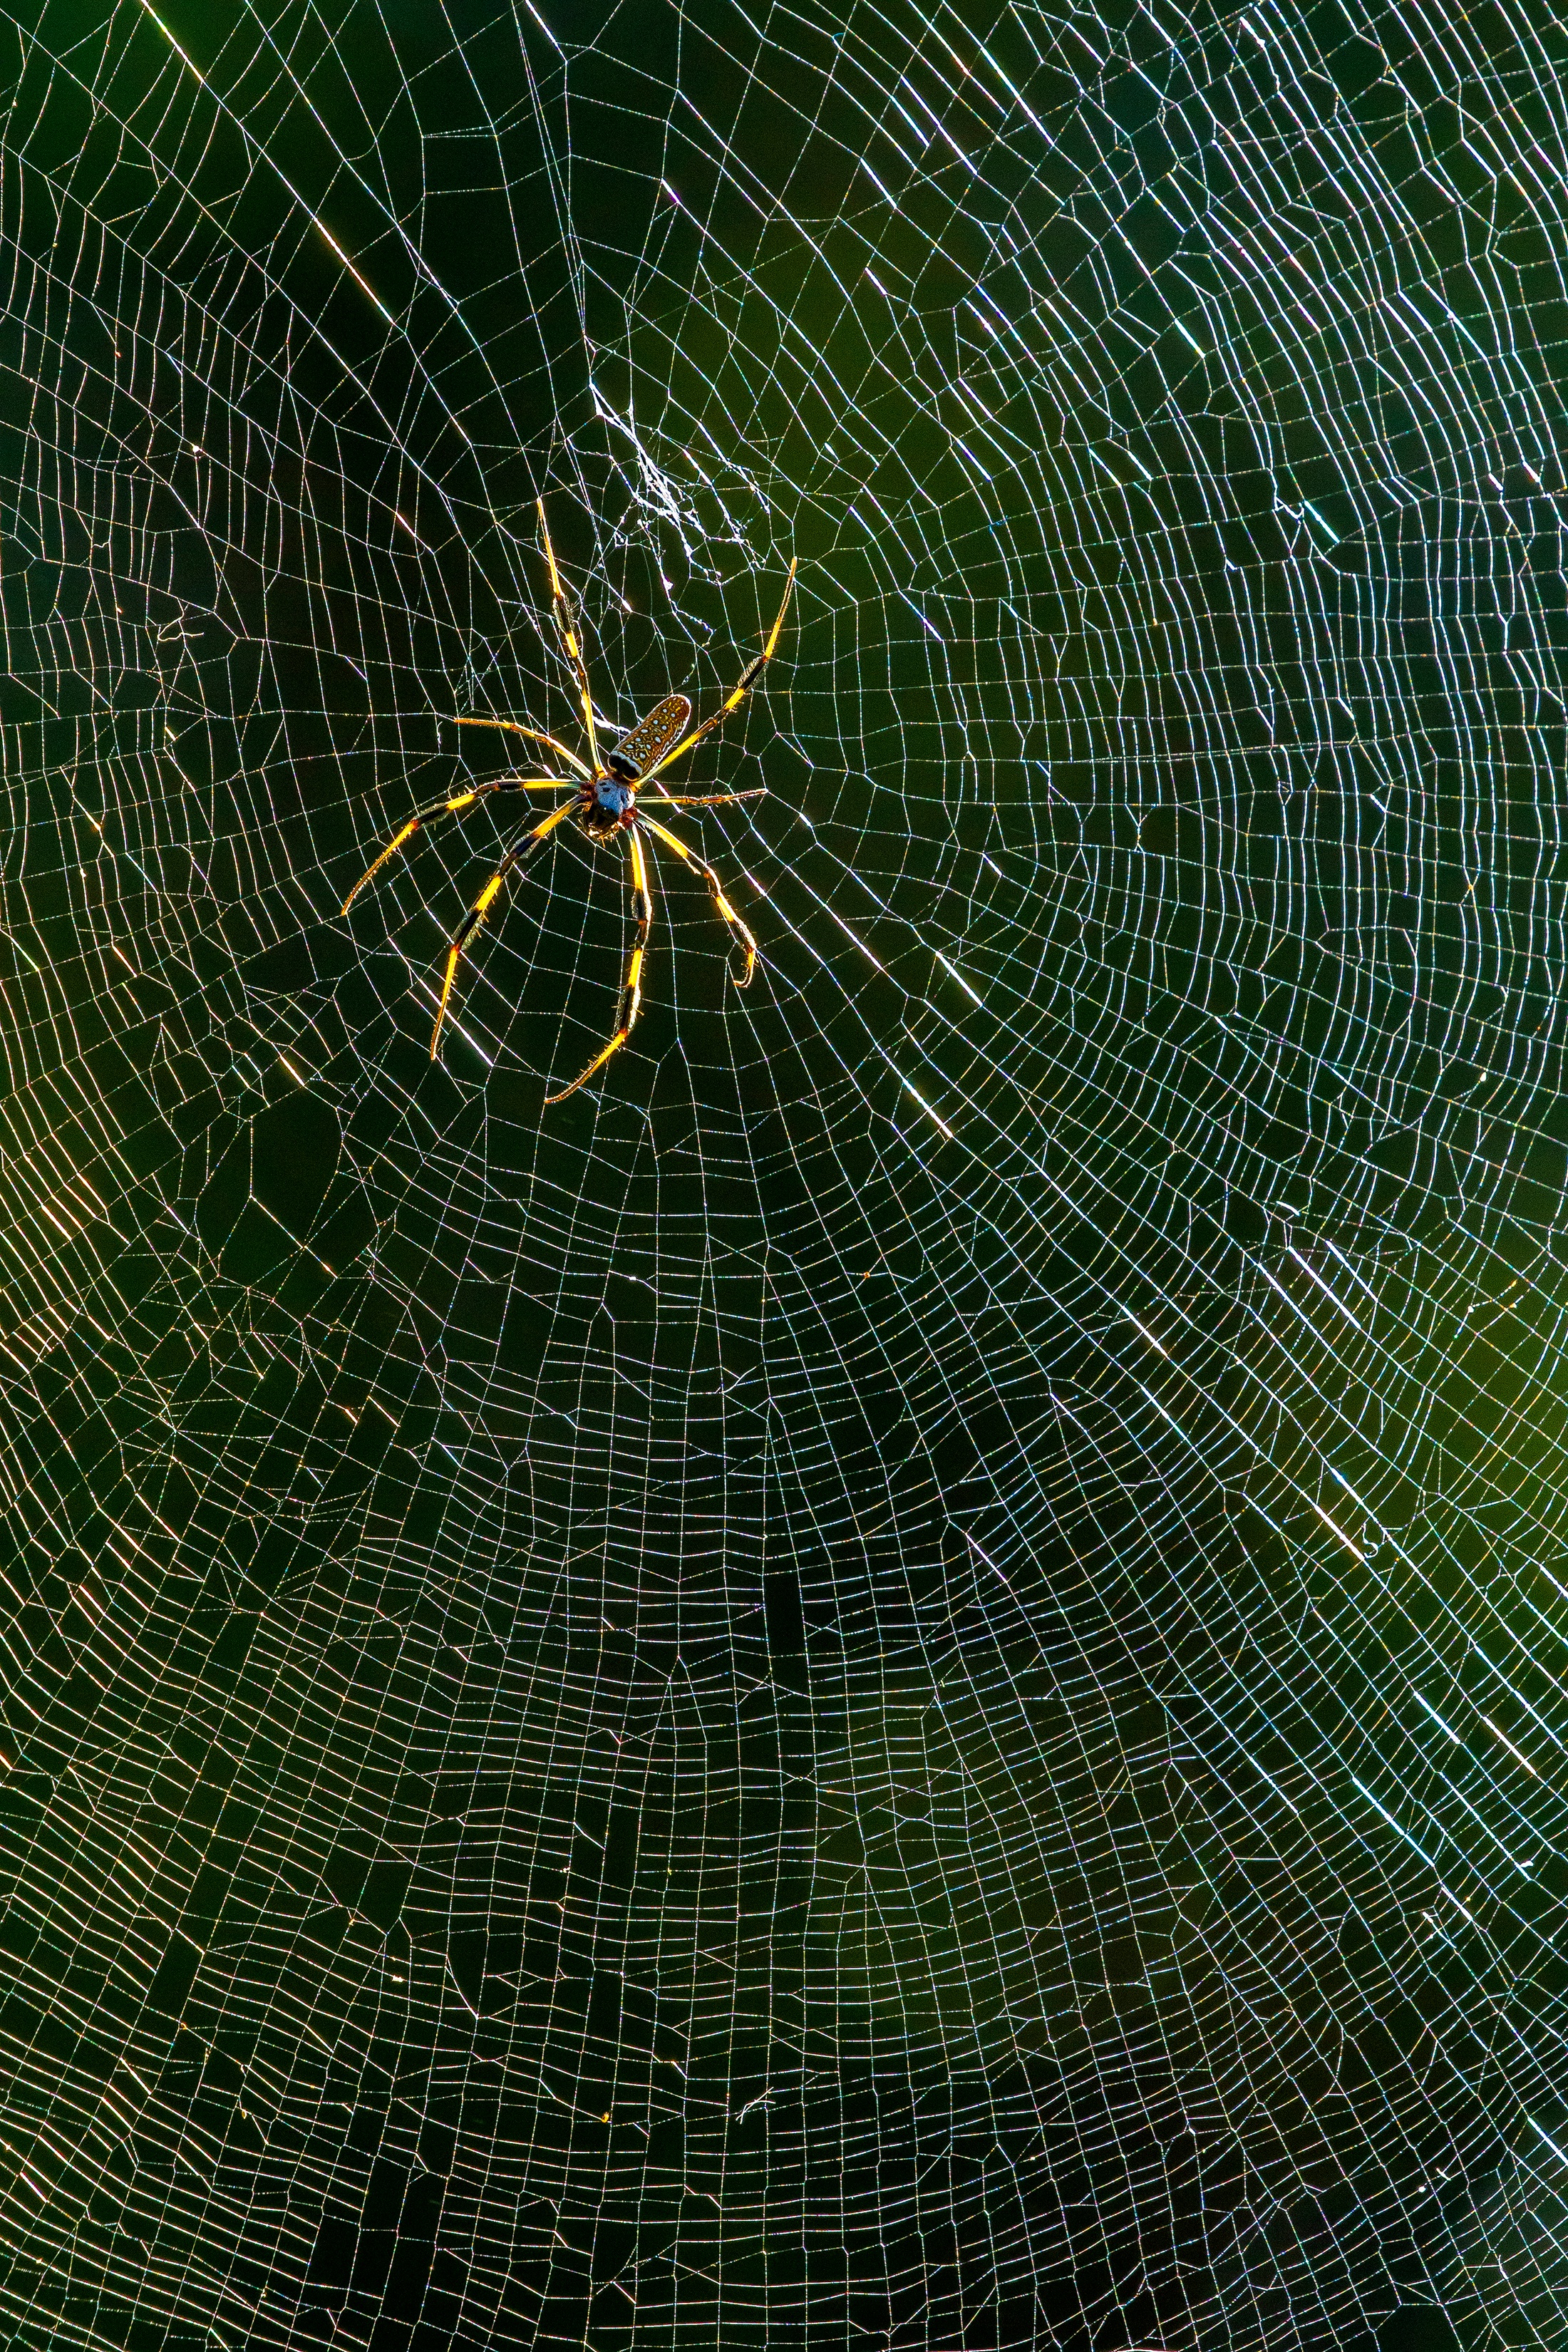
leaf, green, fauna, material, circle, invertebrate, spider web, spider, symmetry, arachnid, macro photography, arthropod